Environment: real
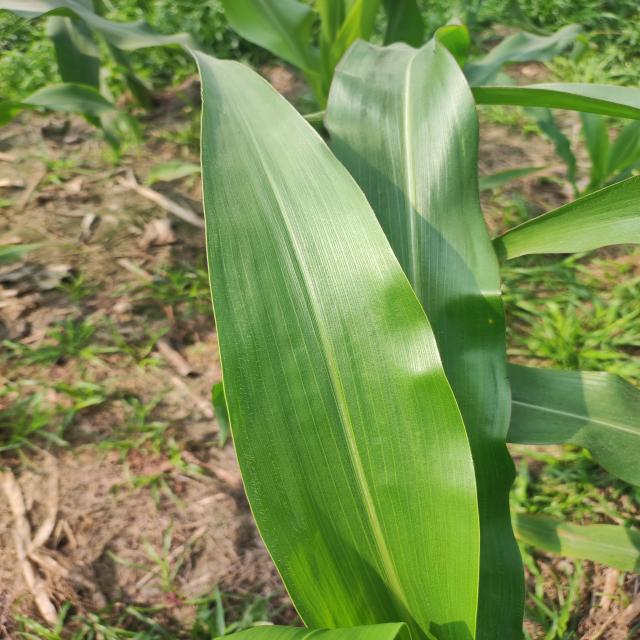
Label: healthy